Bdóte

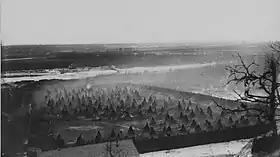

Ȟaȟáwakpa ("river of waterfalls", also known as the Mississippi River) was named after the many waterfalls that once cascaded over the bluffs, and the only natural waterfall on the Mississippi River, known in Dakota as Owámniyomni (St. Anthony Falls). Urban development of Minneapolis and Saint Paul led to the destruction of many of the falls or the removal of their water source. The river is reflected above in Dakota thought as the Milky Way, known in Dakota star knowledge as the Spirit Road on which people's spirits travel to and from earth during their birth and death. According to Dakota oral tradition, burial mounds were built along the bluffs to be close to the river of waterfalls and the spirit road. The river is also called Wakpá Tháŋka, the Great River, or less commonly Thaŋčháŋ Wakpa ("the body or principal part anything river").